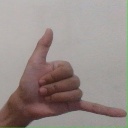
अक्षर: द